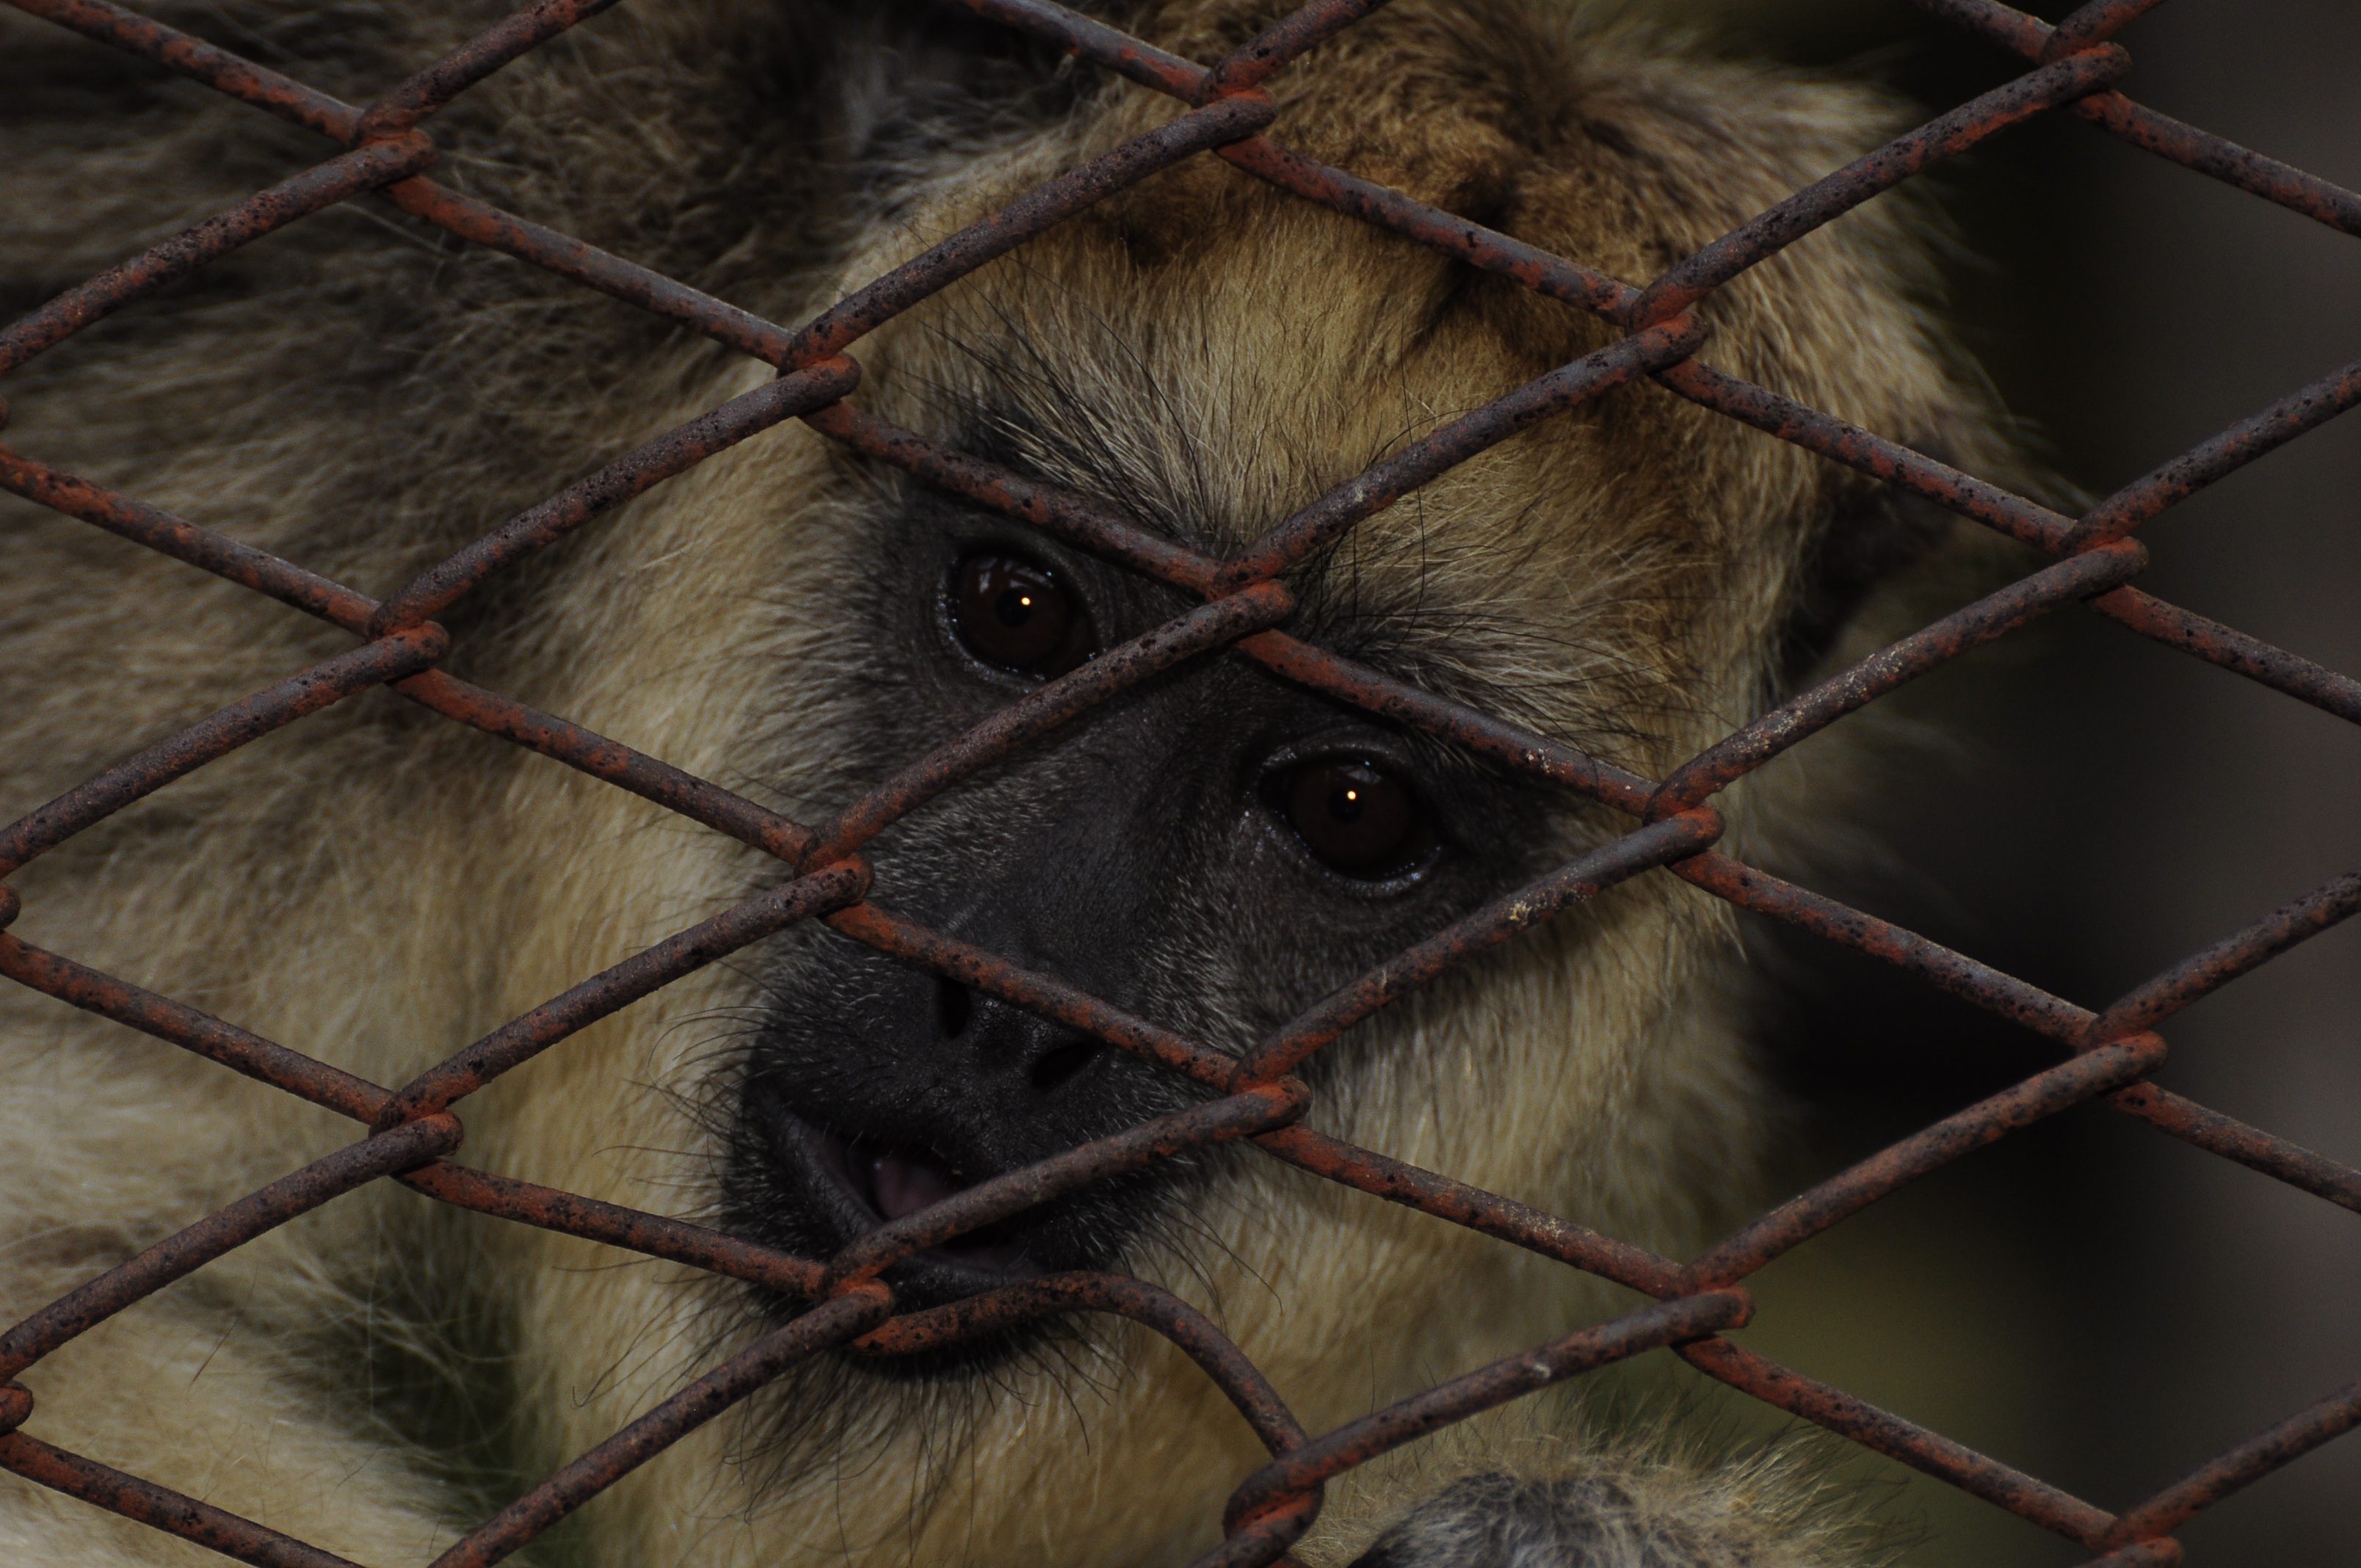
nature, wildlife, mammal, fauna, primate, close up, mono, vertebrate, macaco, macaque, old world monkey